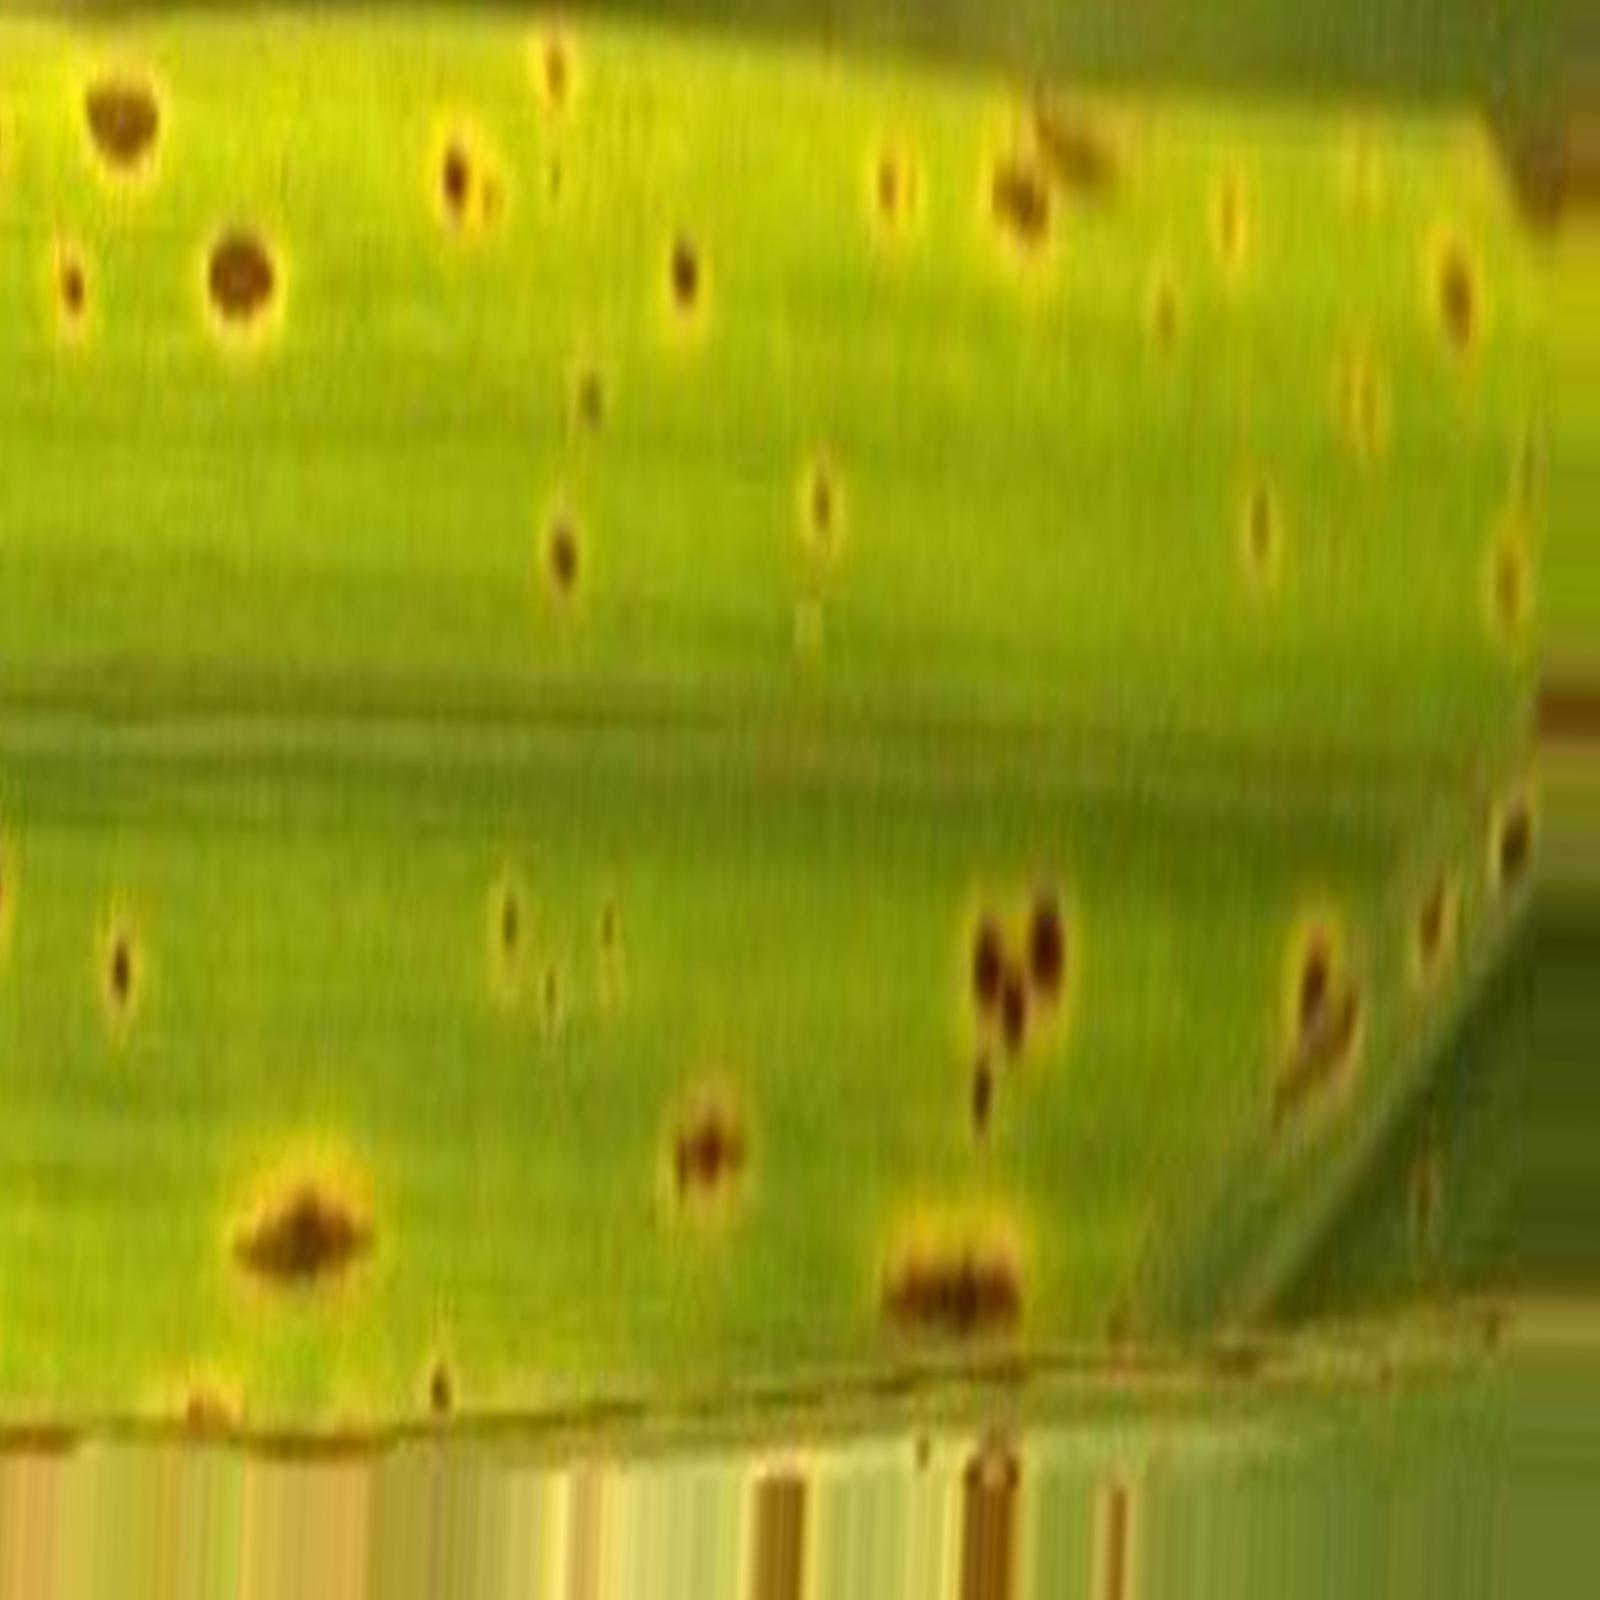
Nhãn: Bệnh Đốm Nâu ( Brown spot )